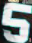
Number: 5